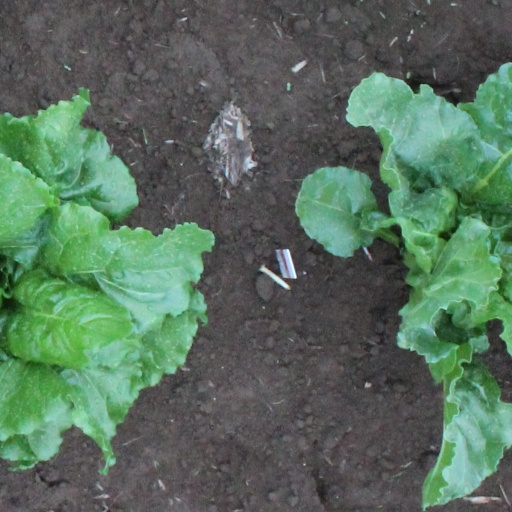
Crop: sugar beet